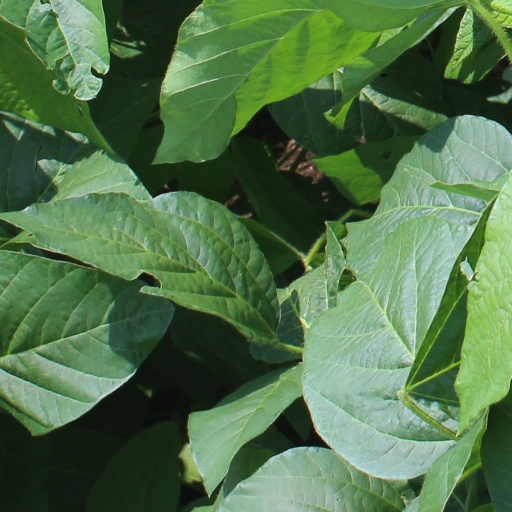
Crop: soybean